Christian Island

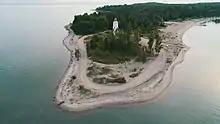
Lighthouse Point, featuring the oldest lighthouse (b. 1859) in Georgian Bay

A ferry service connects the mainland at Cedar Point to Christian Island. A car ferry, the "Sandy Graham", travels the strait between the Point and the Island on a regular schedule. Another ferry, the "Indian Maiden", carries passengers only. It is capable of breaking ice up to 6" thick. A hovercraft serves the island in case of emergency. At times of severe cold, the people build an ice road between the island and the mainland. As a result of the above average ice cover in February 2014 the ice road was opened.